Maoism

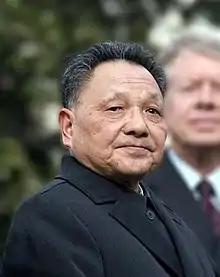
Deng Xiaoping

The CCP's ideological framework distinguishes between political ideas described as "Thought" (as in Mao Zedong Thought) or as "Theory" (as in Deng Xiaoping Theory). Thought carries more weight than Theory and conveys the greater relative importance of a leader's ideological and historical influence. The process of formalizing a leader's political thinking in the Marxist tradition is important in establishing a leader's ideological legitimacy.